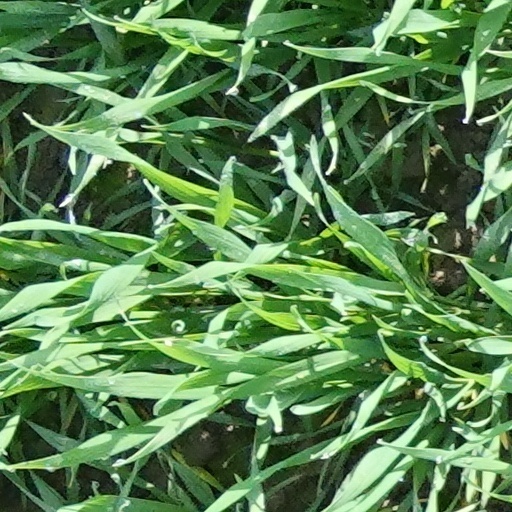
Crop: wheat